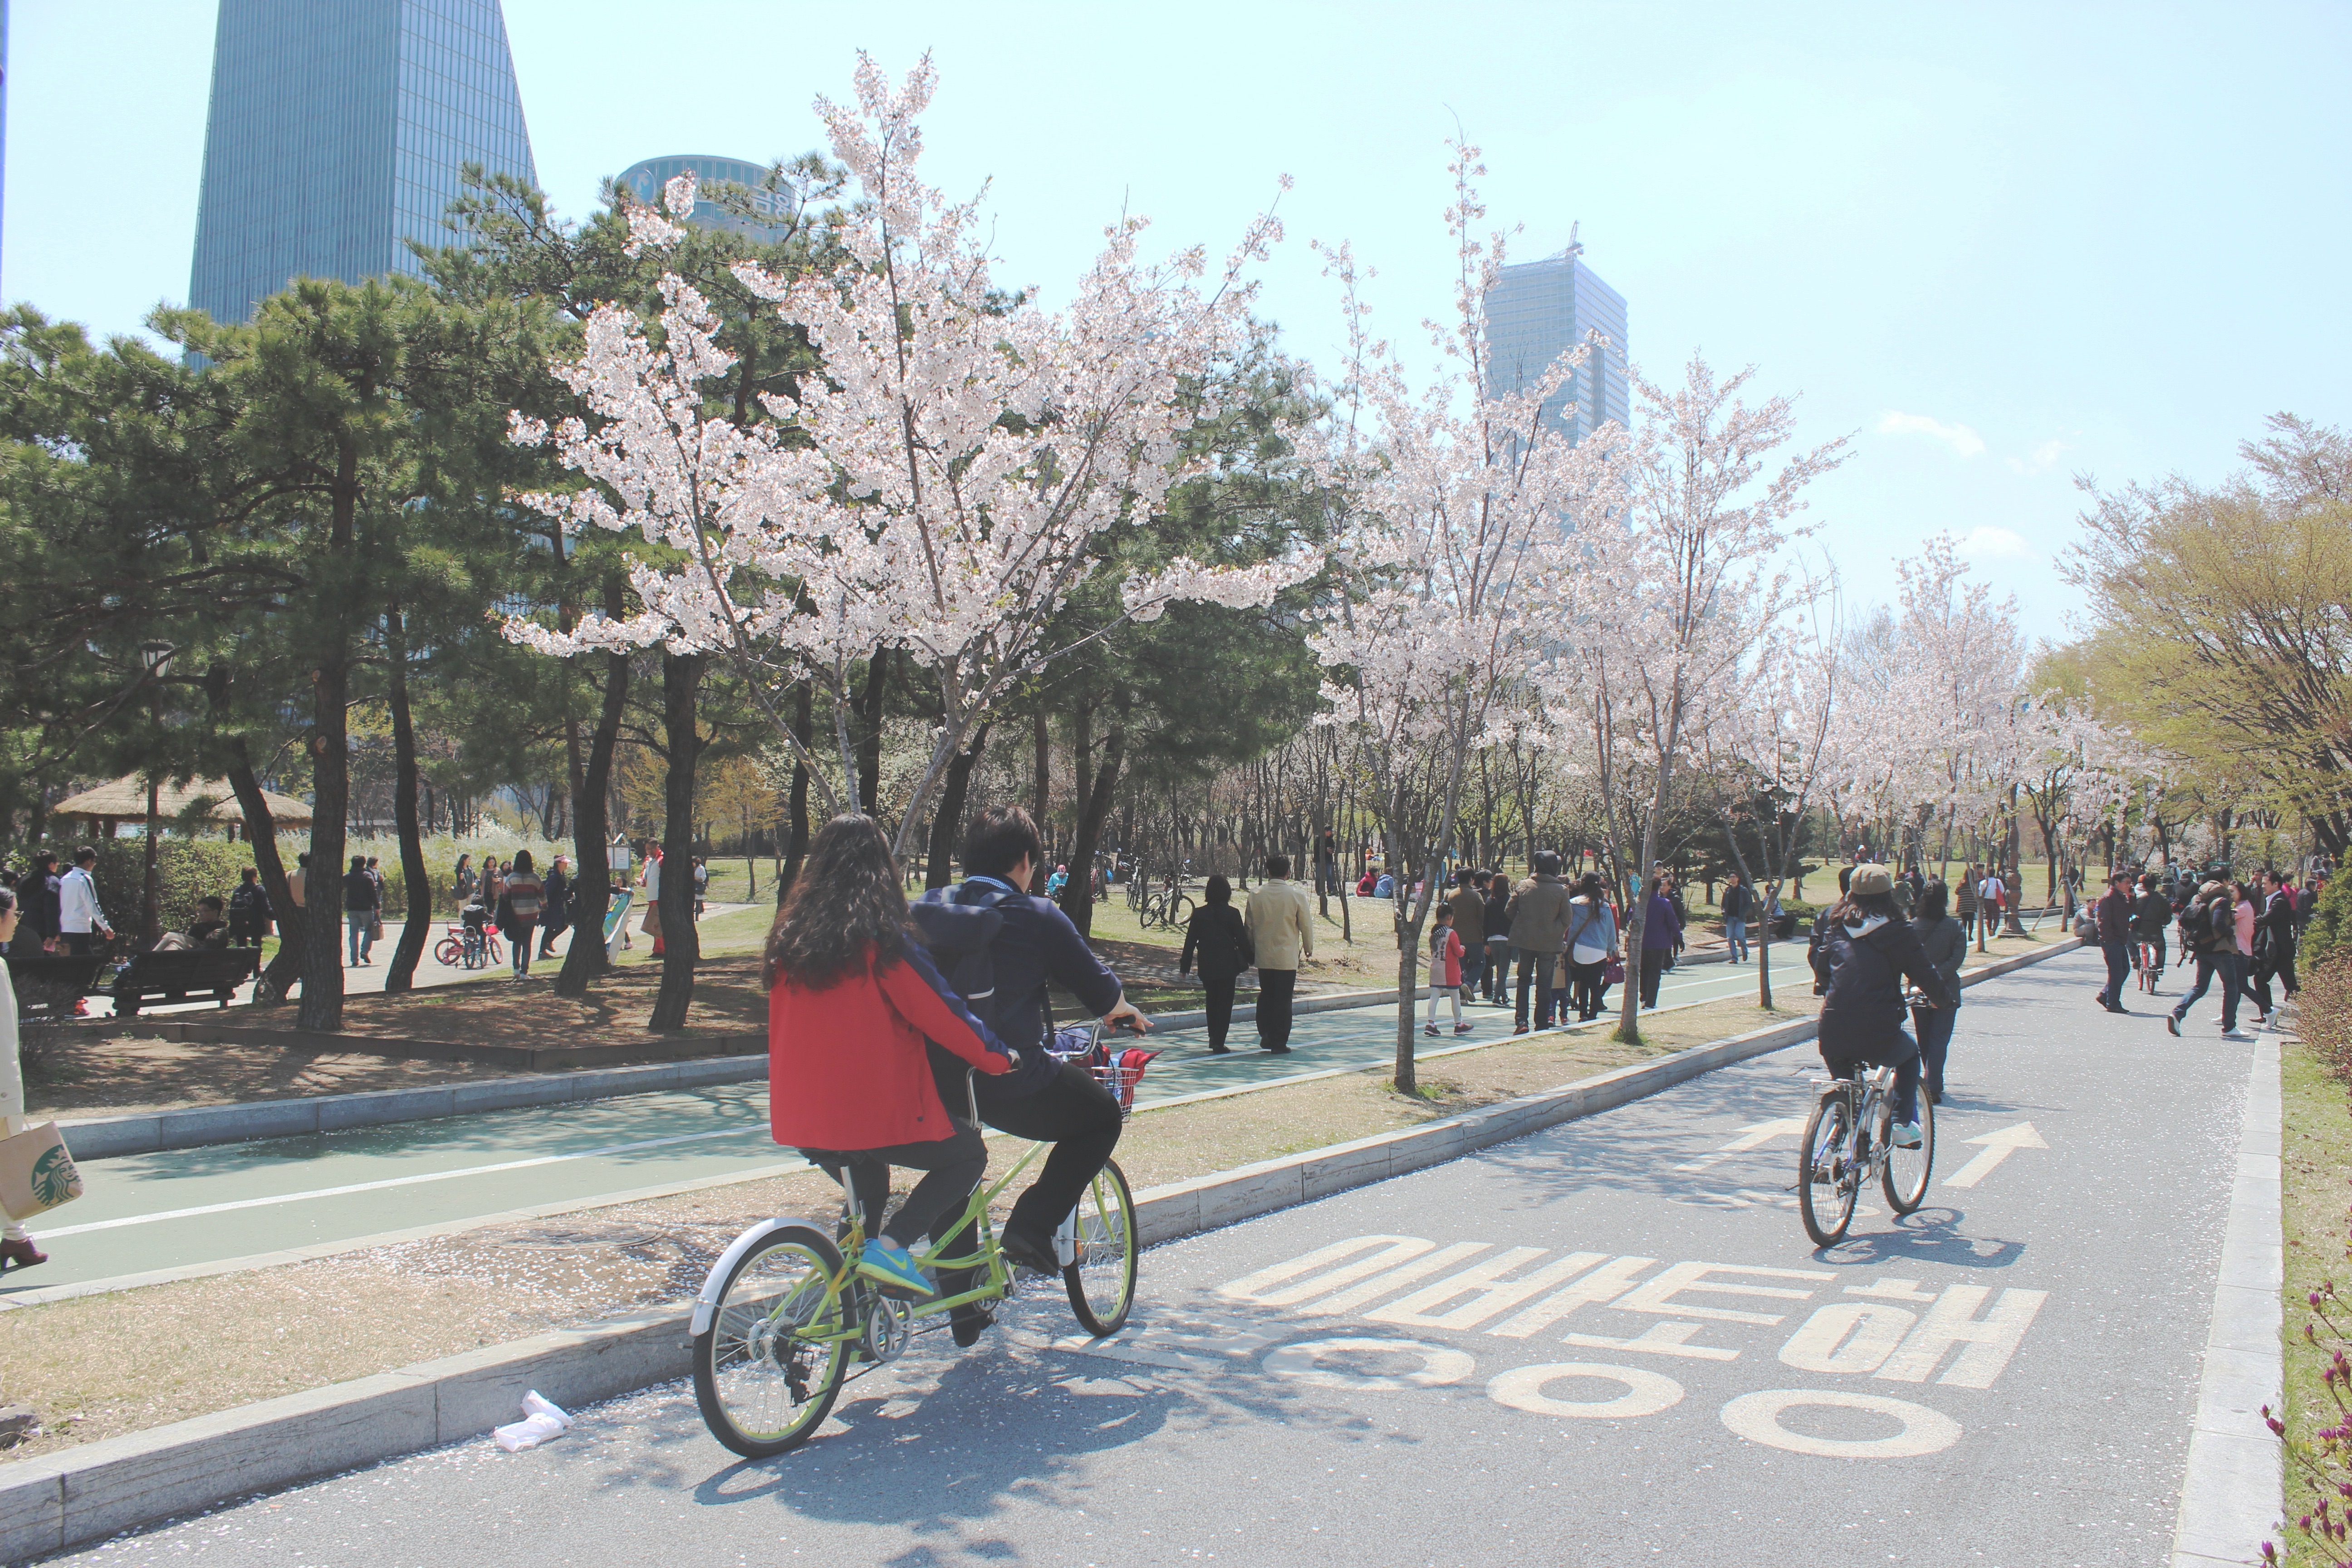
pedestrian, flower, bicycle, vehicle, park, cycling, town square, tours, cycle sport, bicycle motocross